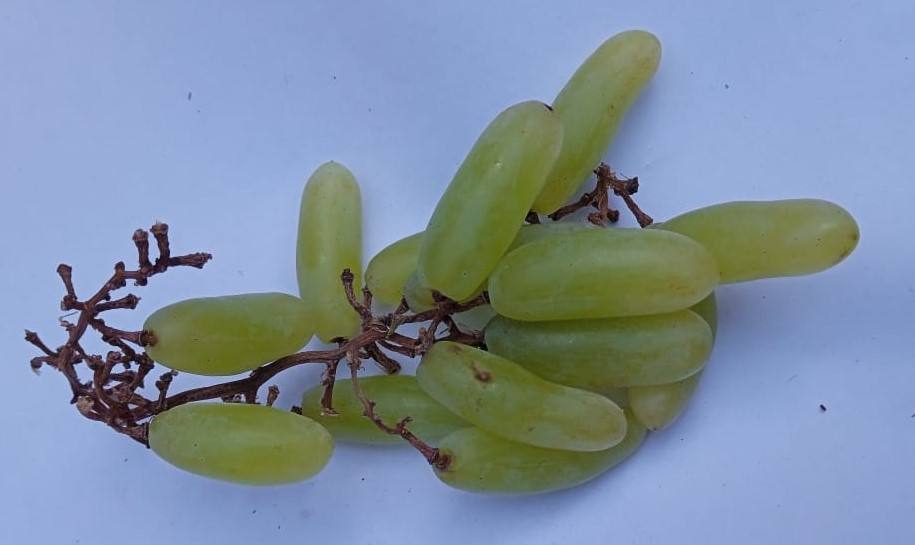
Fruit: grape
Condition: fresh